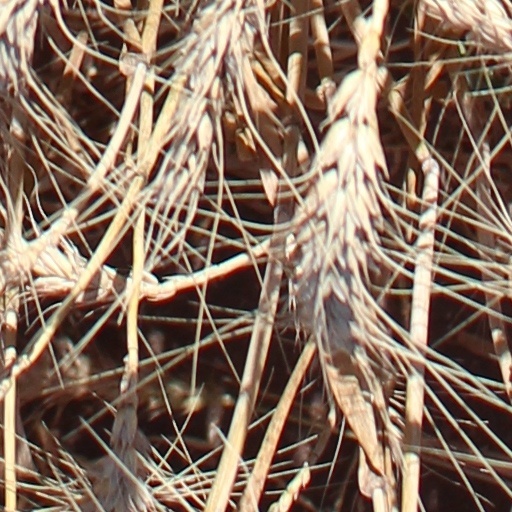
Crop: wheat